New York State Route 352

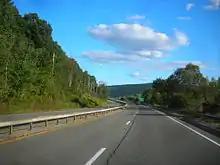
NY 352 proceeding through the town of Corning as a four-lane boulevard

NY 352 begins at an intersection with NY 415 (High Street) in village of Riverside. NY 352 proceeds southward along Buffalo Street, a two-lane commercial street for two blocks to an intersection with Denison Parkway. At the Denison Parkway intersection, NY 352 turns east along Denison, while to the west is an interchange with the I-86 and NY 17 (the Southern Tier Expressway). NY 352 now proceeds eastward on Denison Parkway, a four-lane boulevard alongside the Chemung River. After bending southeast and crossing into the Chemung, the route leaves the village of Riverside for the city of Corning.